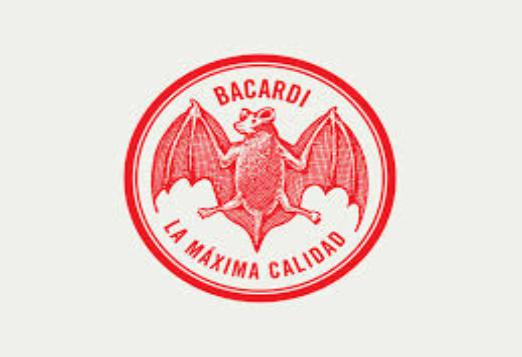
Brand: Bacardi
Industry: Food